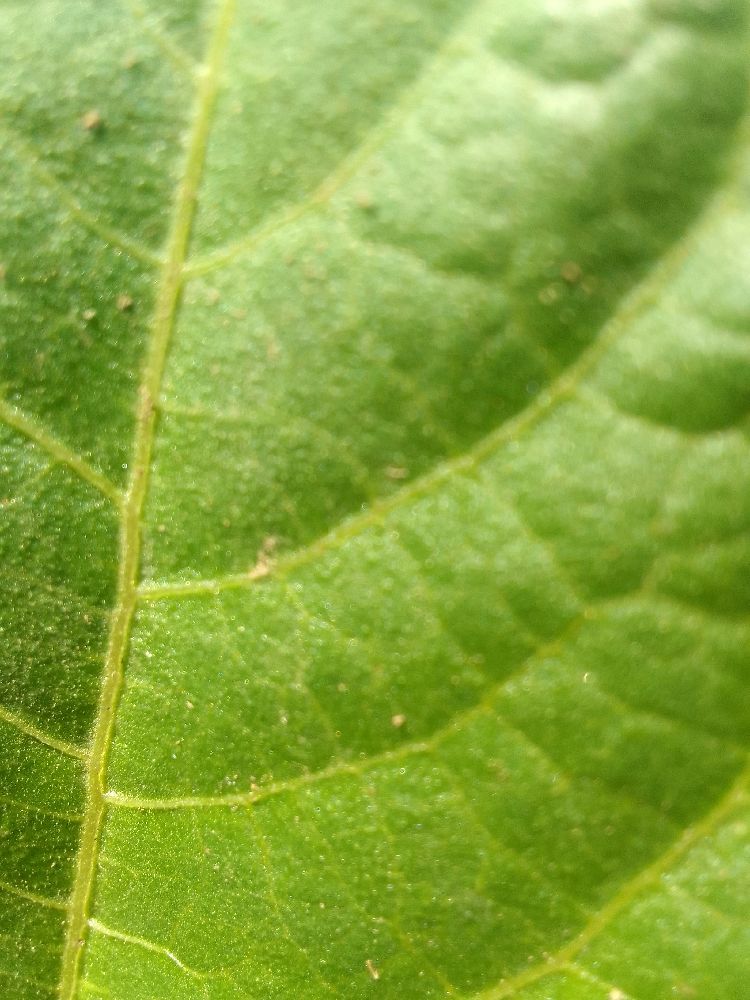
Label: healthy